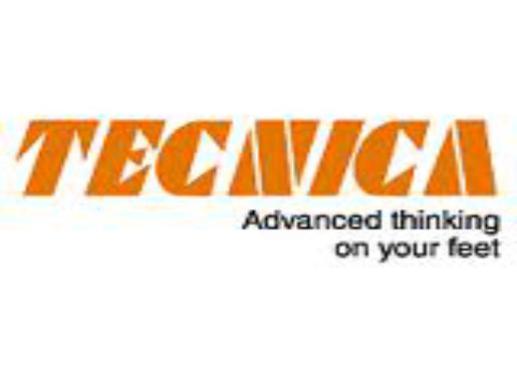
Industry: Sports